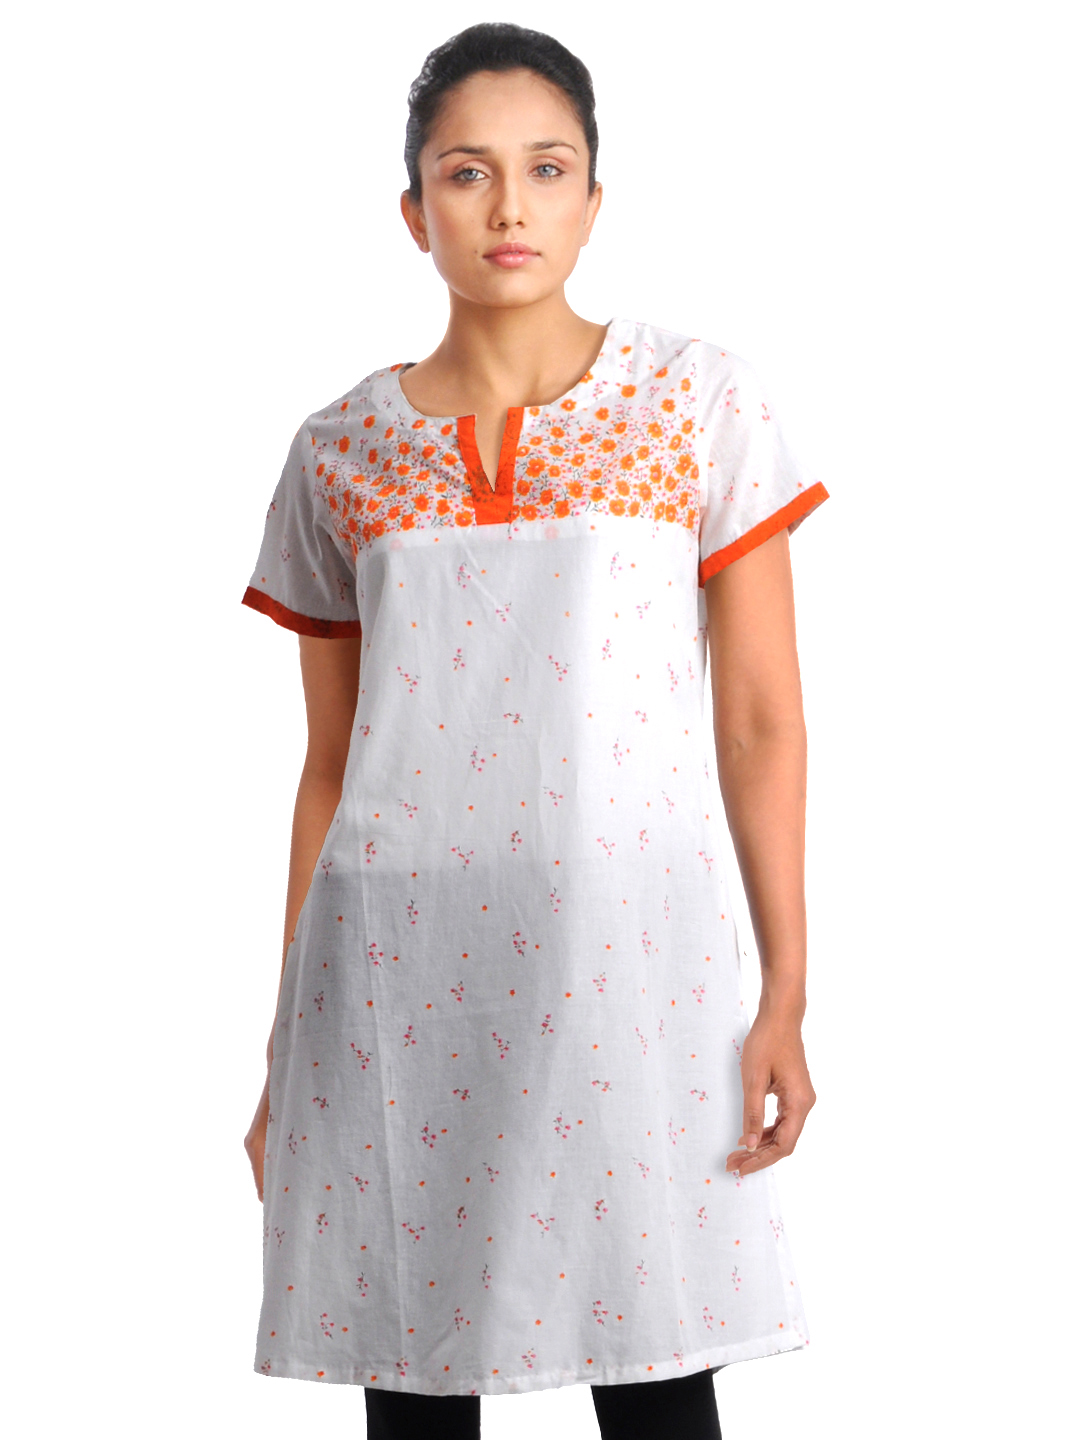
Diva Women Printed White Kurta
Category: Apparel / Topwear / Kurtas
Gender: Women
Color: White
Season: Summer 2012
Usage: Ethnic